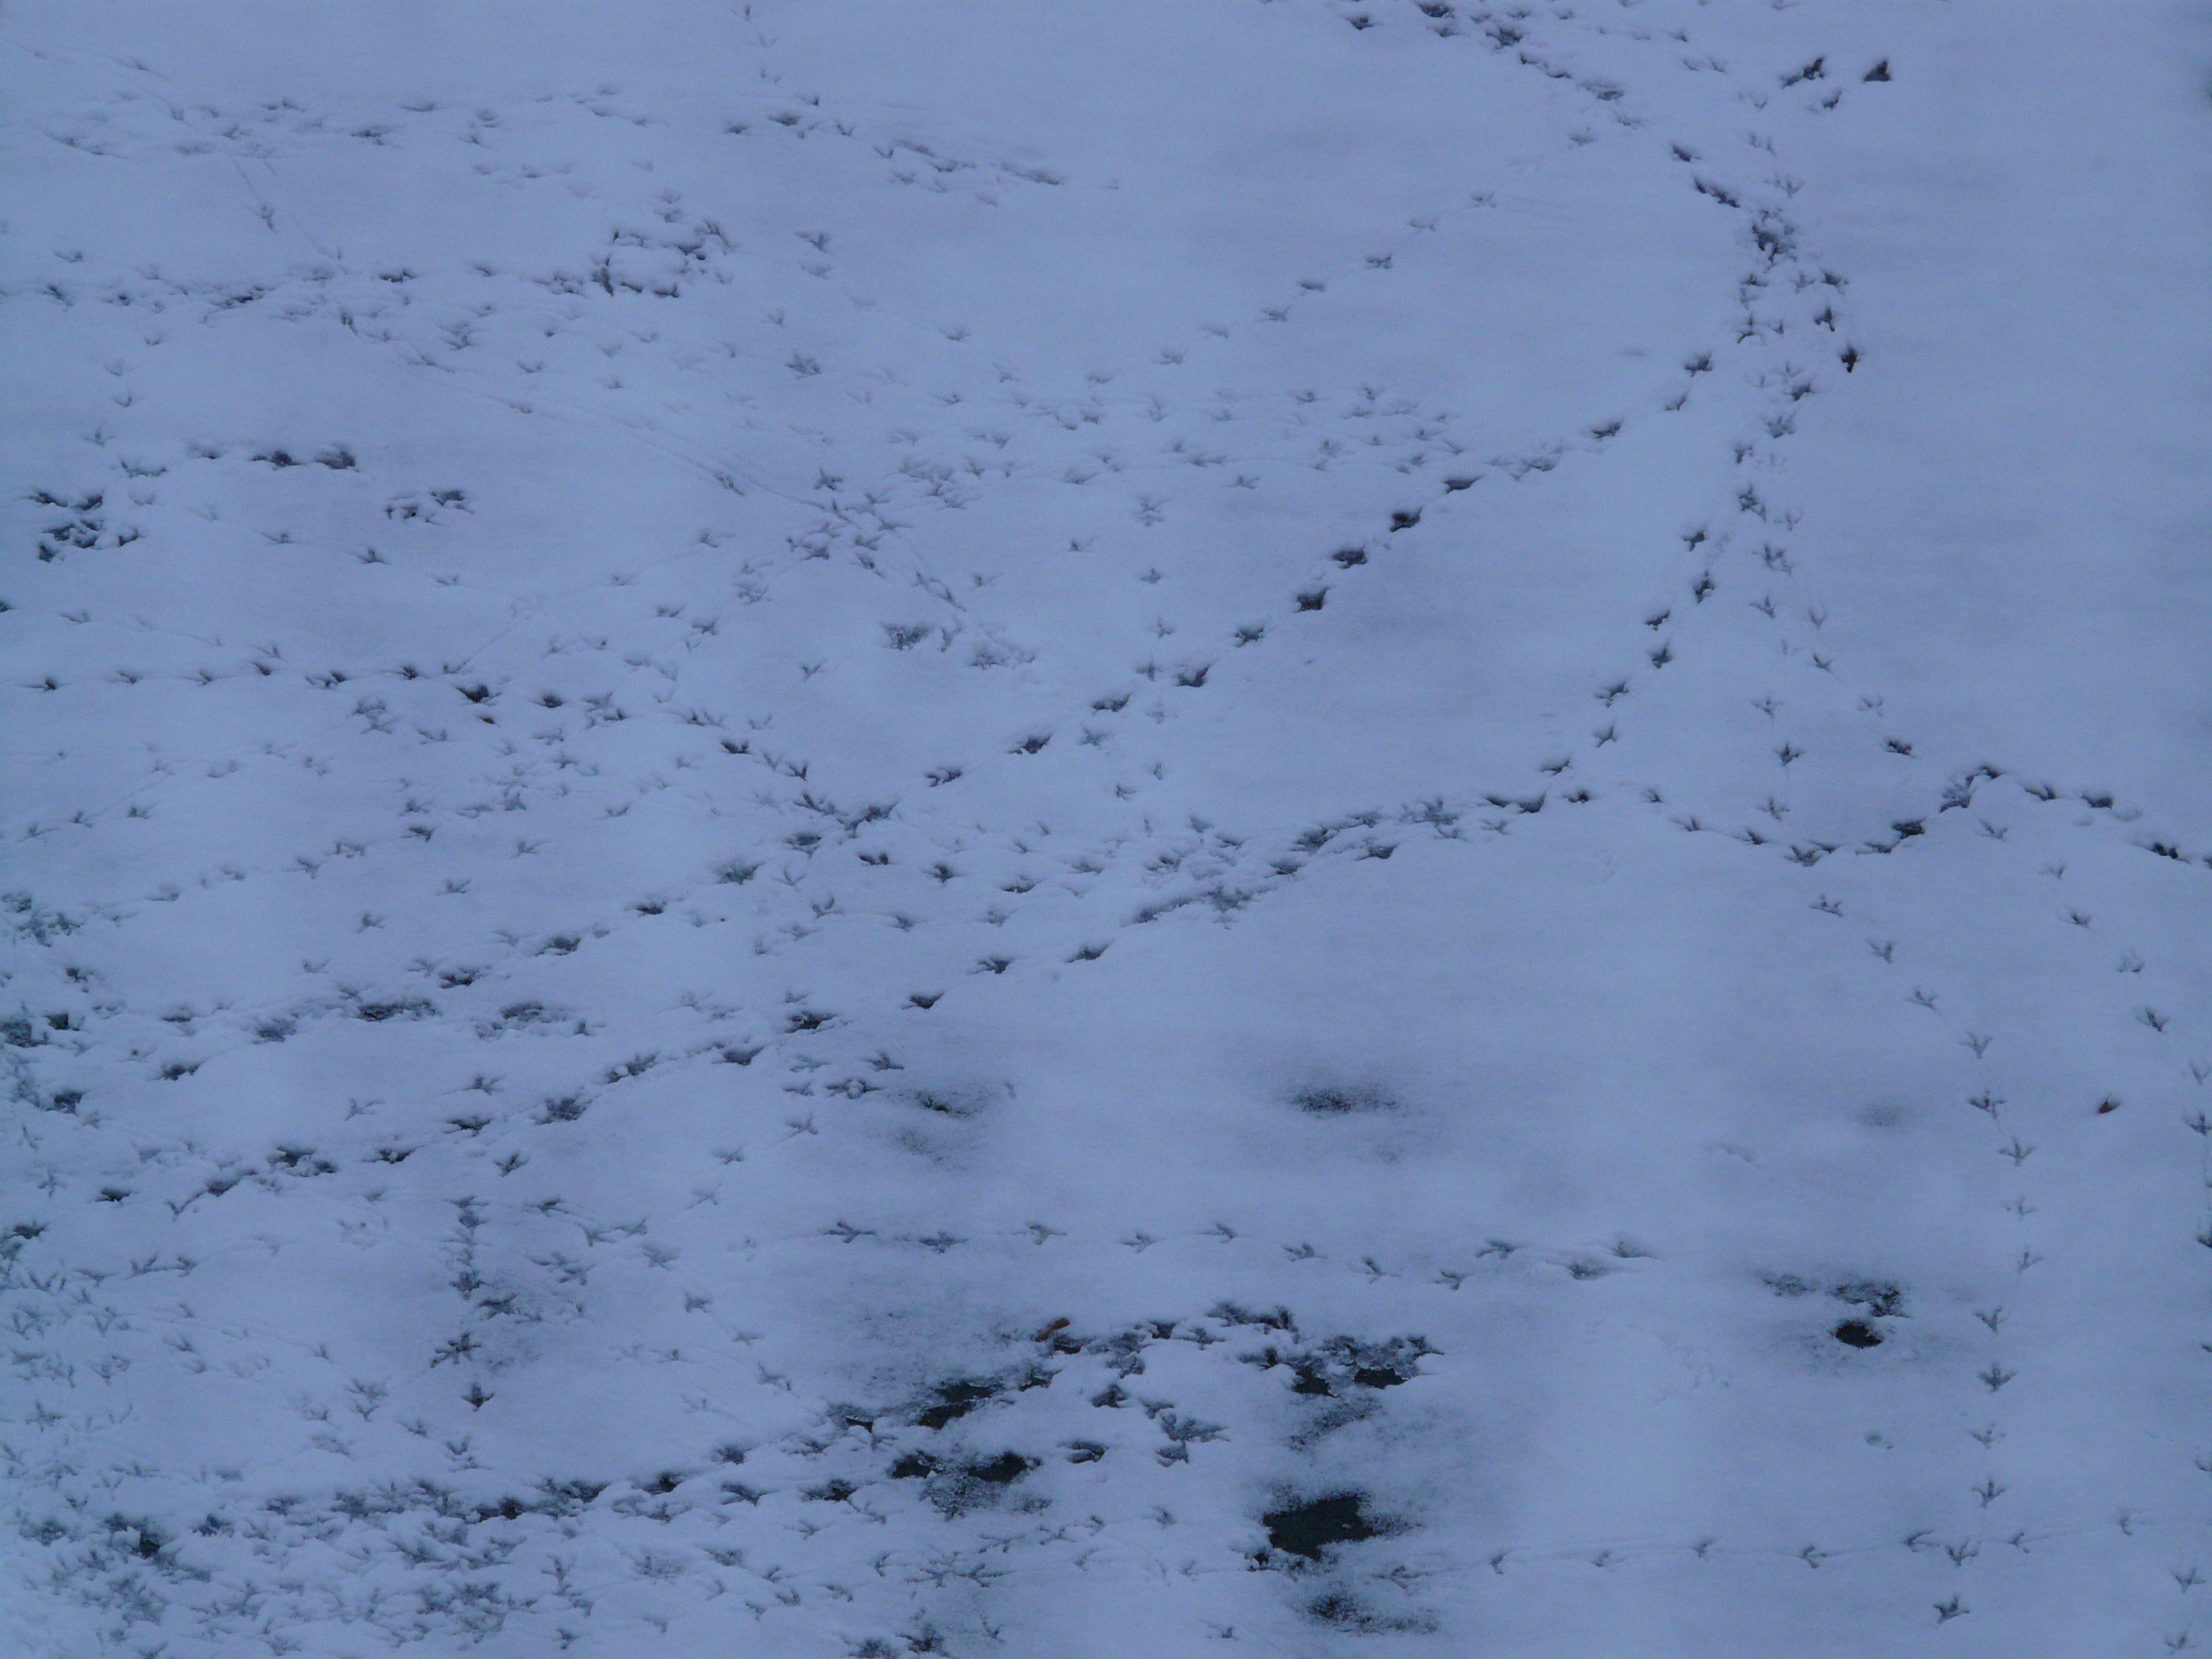
branch, snow, cold, winter, white, footprint, frost, flock, ice, weather, footprints, thawing, traces, freezing, reprint, animal track, defrost, bird tracks, perpusillus, bird footprint